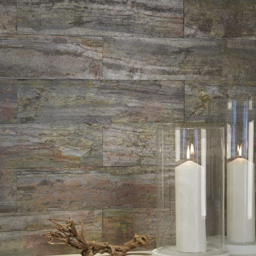
our 3d veneer is a thin layer of riven , natural stone backed with a fibrous resin .